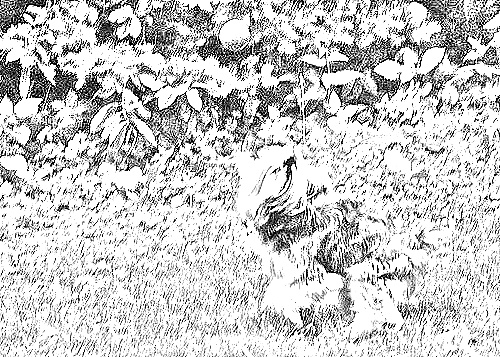
Portrait style: Sketch Portrait